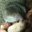
Label: shrew